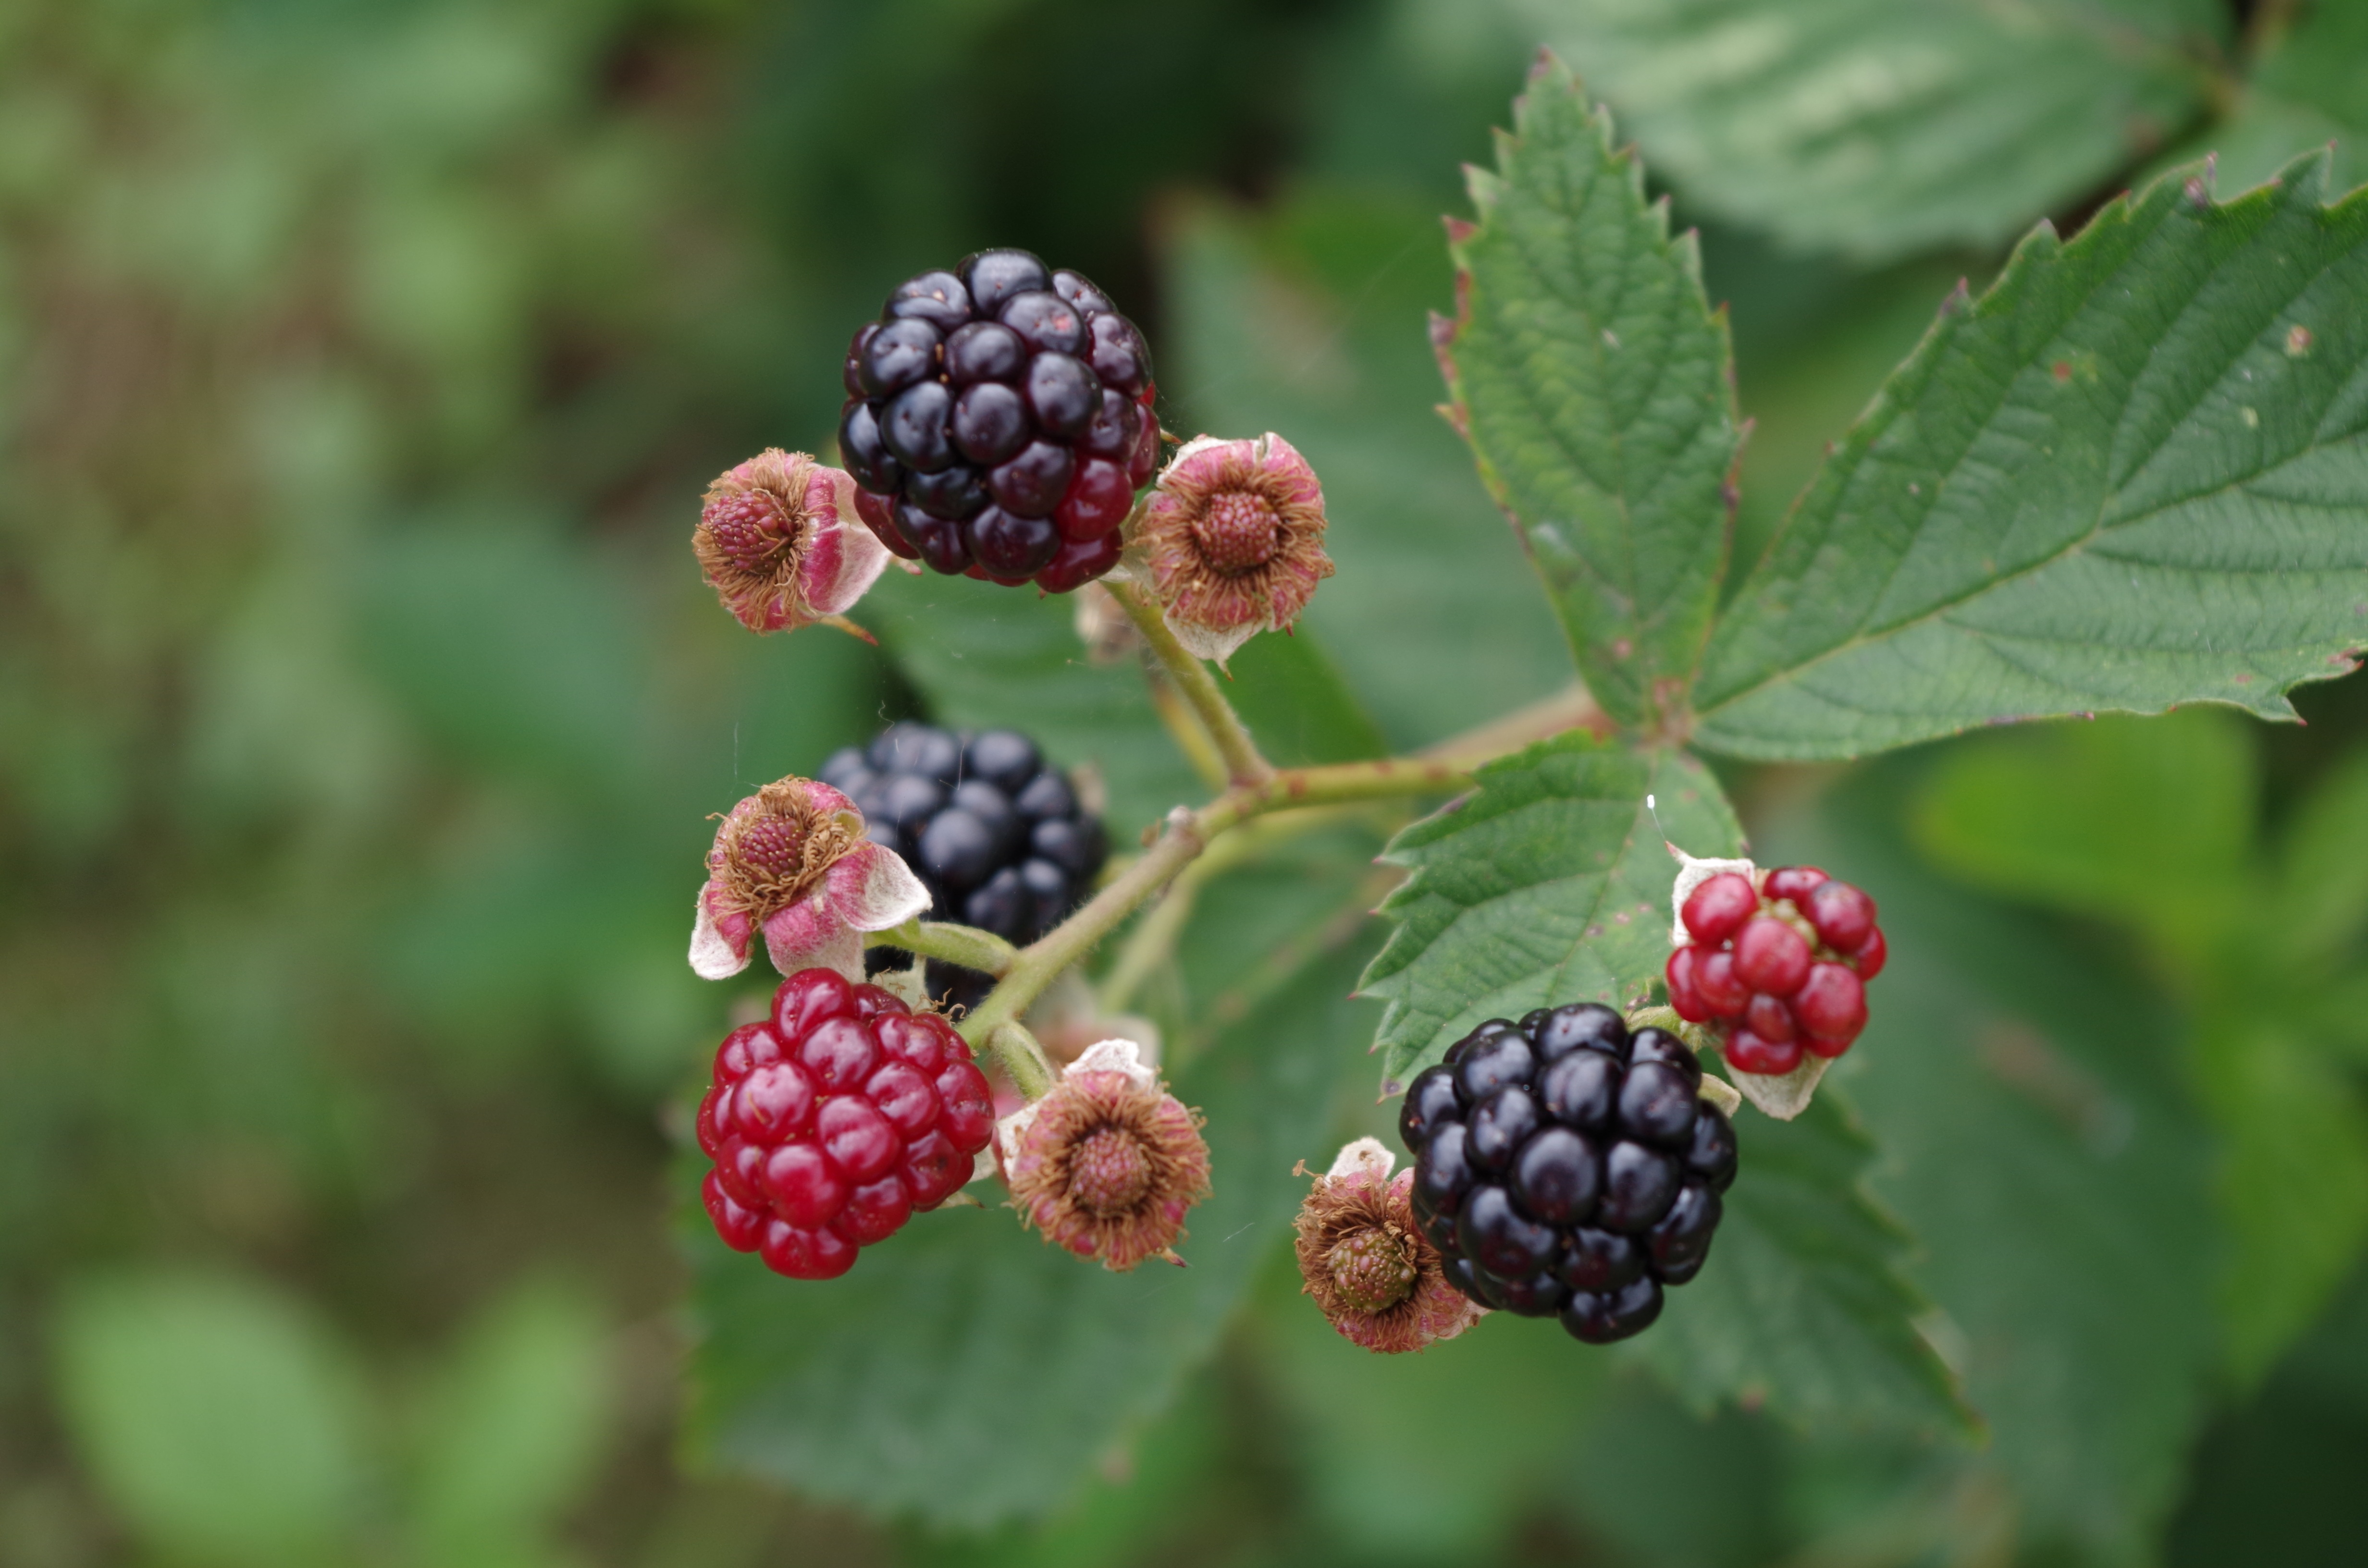
plant, fruit, berry, flower, food, produce, botany, flora, blackberry, shrub, viburnum, bramble, blackberries, flowering plant, chokeberry, land plant, zante currant, chinese hawthorn, dewberry, boysenberry, loganberry, wine raspberry, red mulberry, tayberry